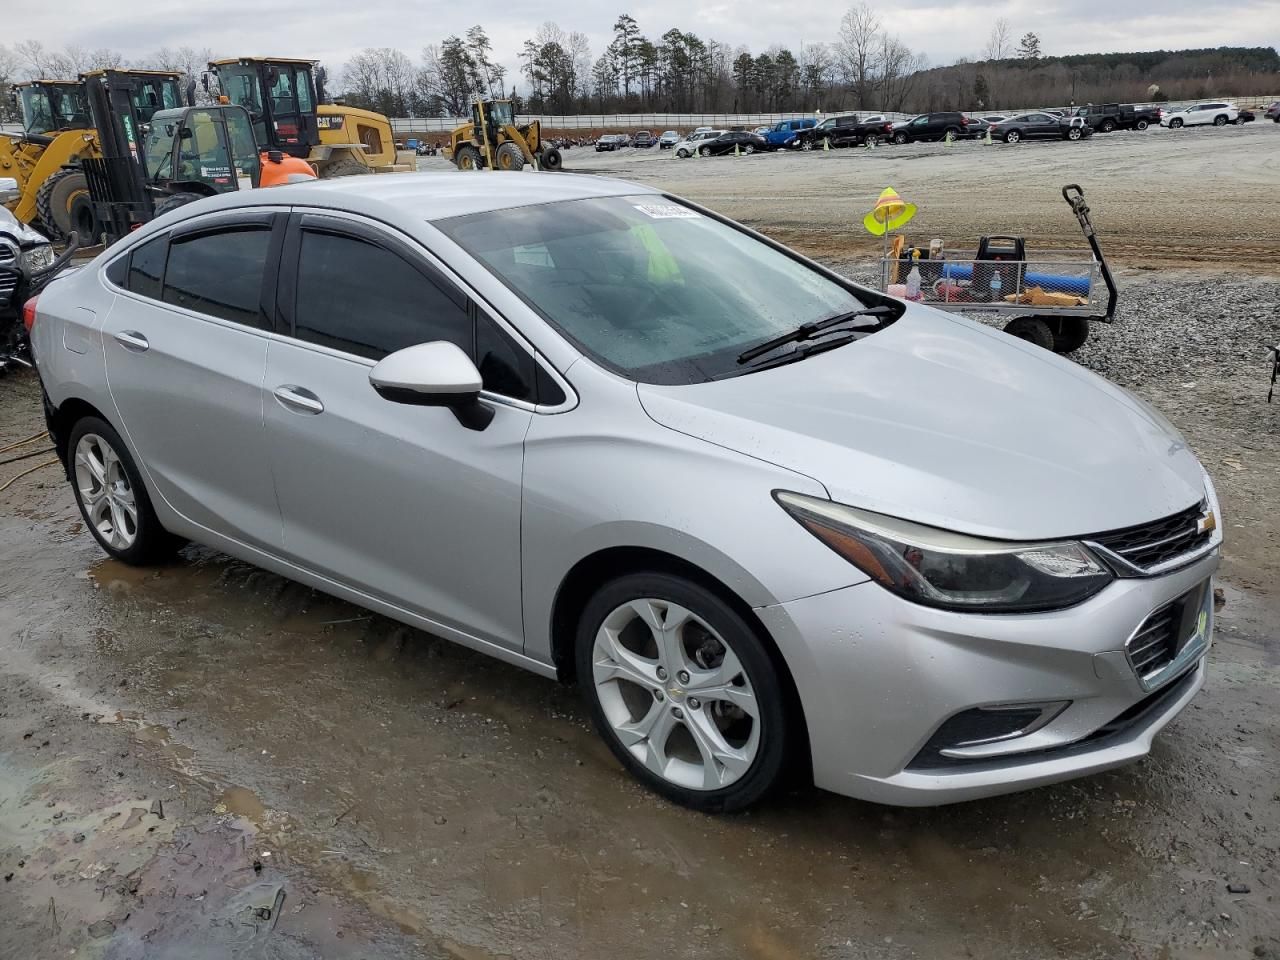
Aucun dommage détecté.
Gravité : aucun